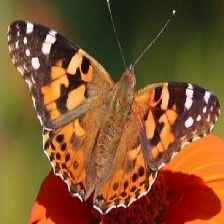
Species: PAINTED LADY
Butterfly family (ImageNet category): admiral